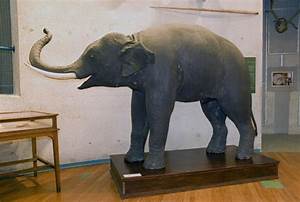
Label: elephant